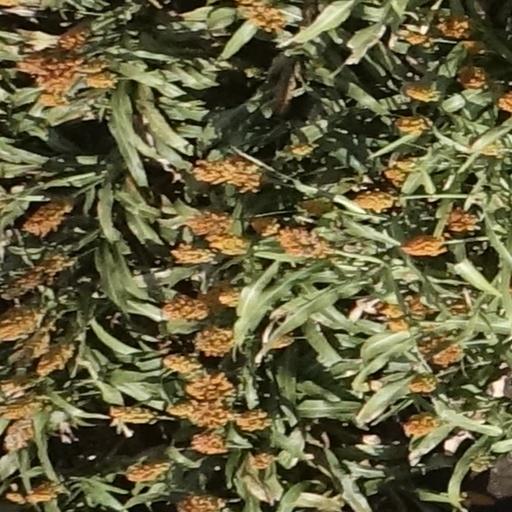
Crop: sorghum